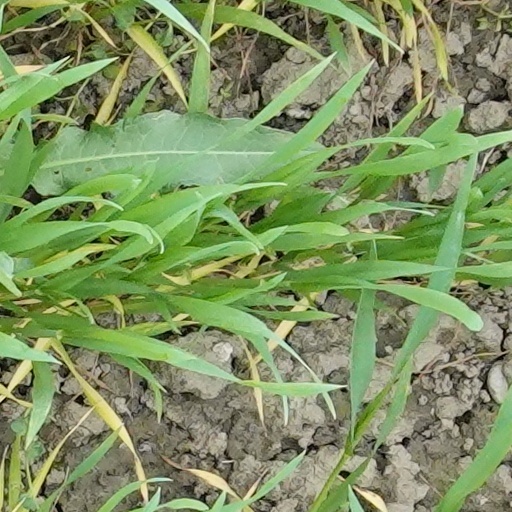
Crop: wheat